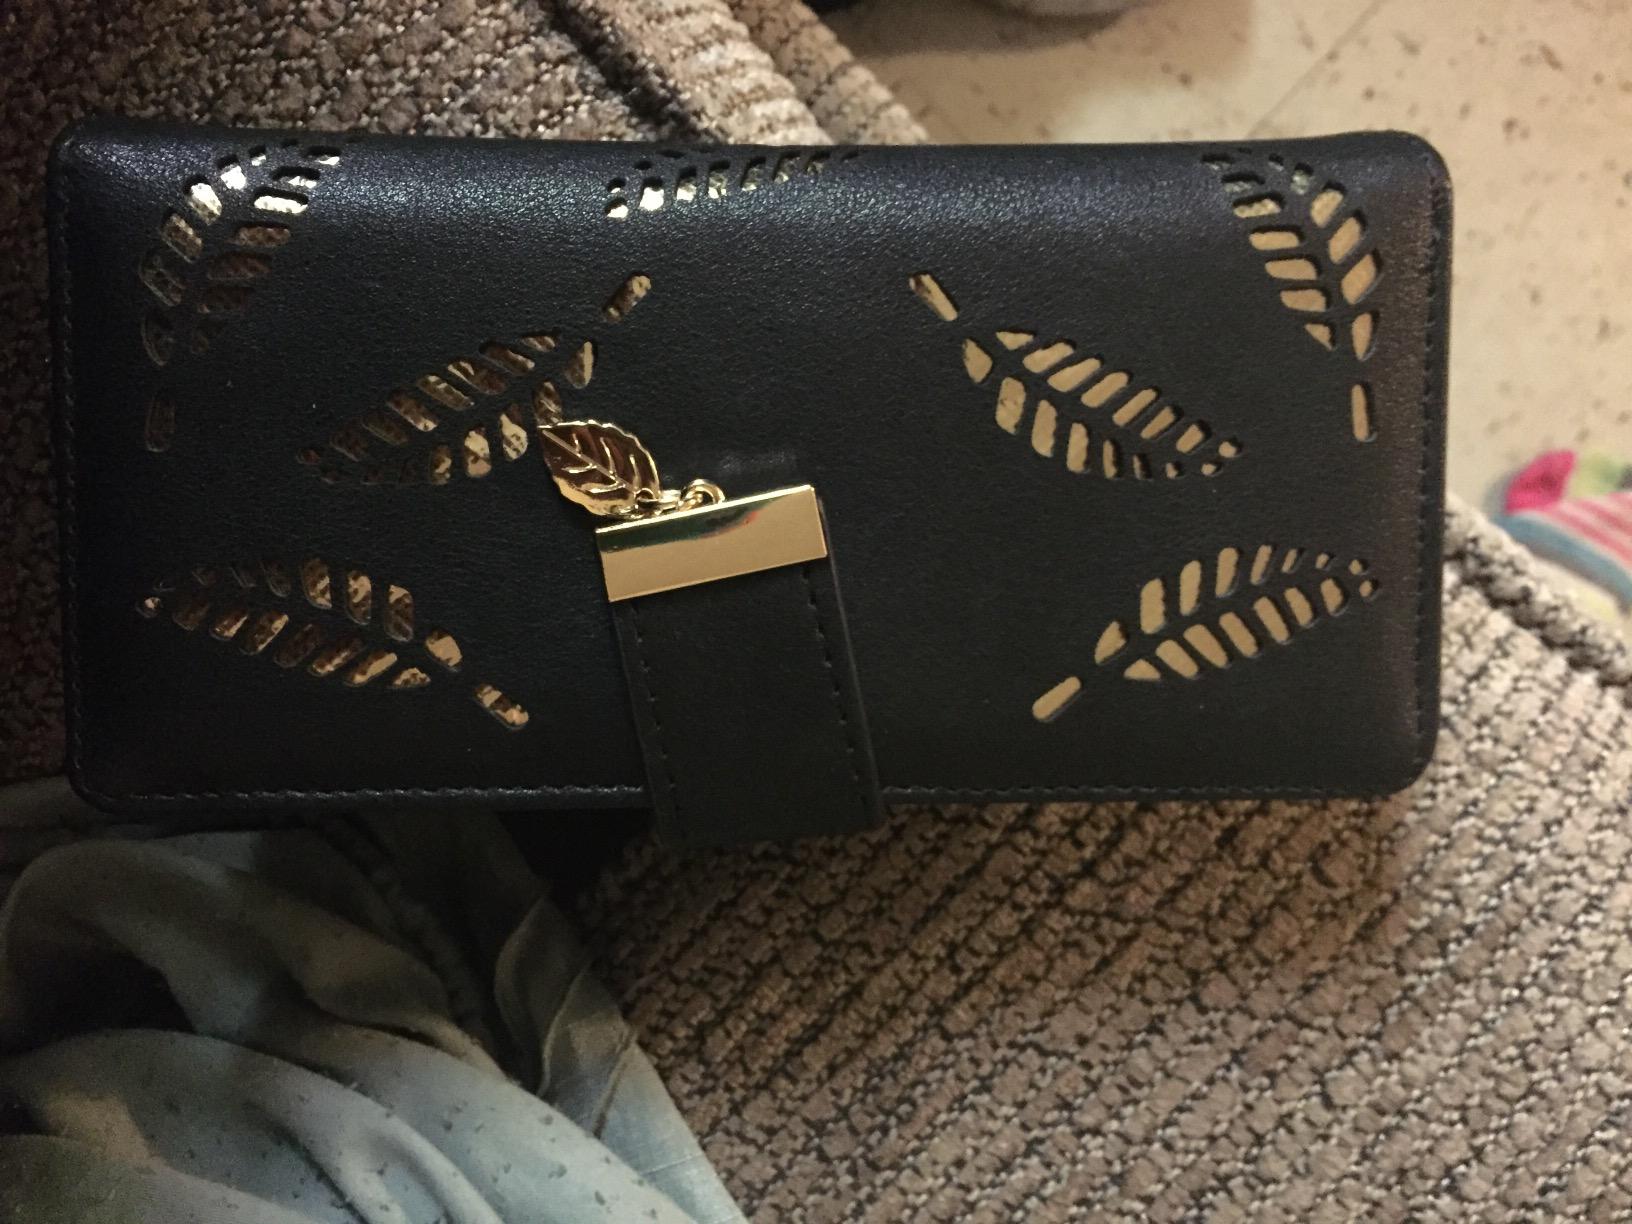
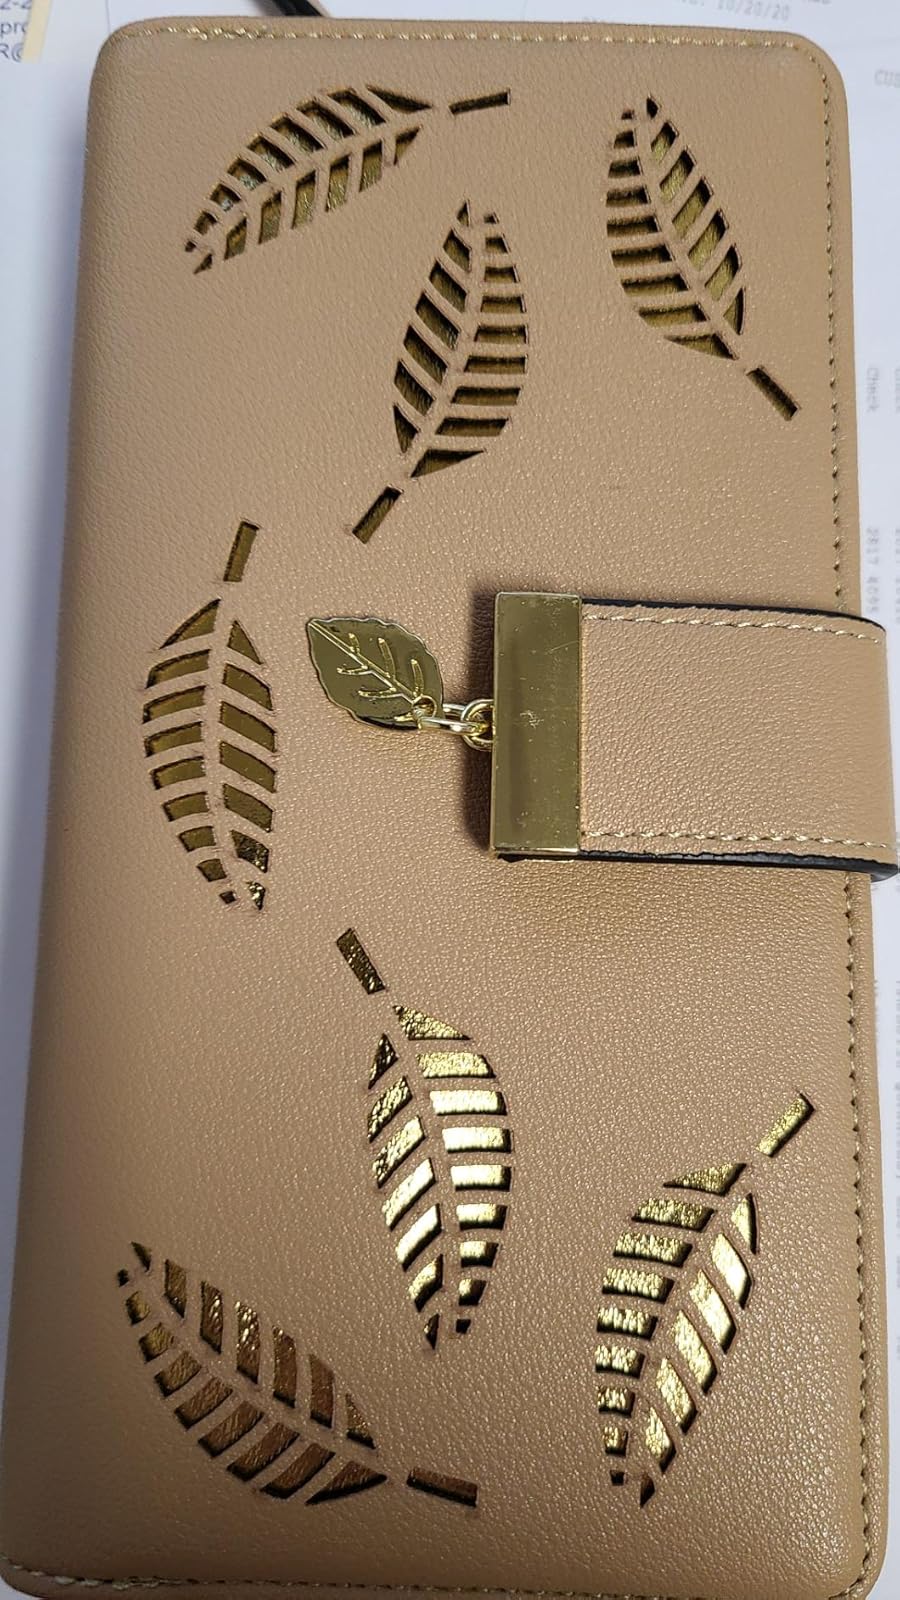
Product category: accessories_wallet
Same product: no